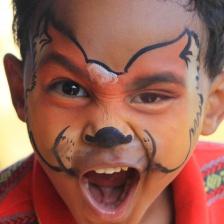
Label: faces